Willy Taveras

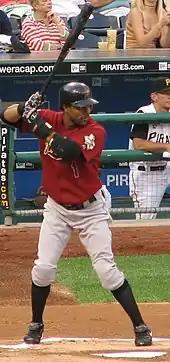
Taveras with the Astros in .

Taveras made his major league debut as a member of the Houston Astros late in the 2004 season, appearing in 10 games, primarily as a pinch runner.